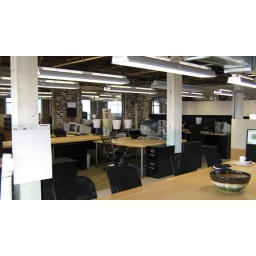
New office downtown dayton in the firefly building